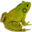
Label: frog